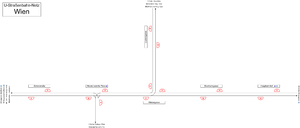
Le prémétro désigne dans la seconde moitié XXᵉ siècle un modèle de mise en tunnel partielle de lignes de tramway s'articulant dans un projet plus vaste de conversion en métro classique sur le long terme.